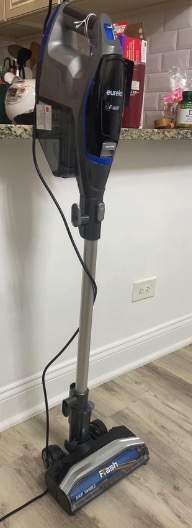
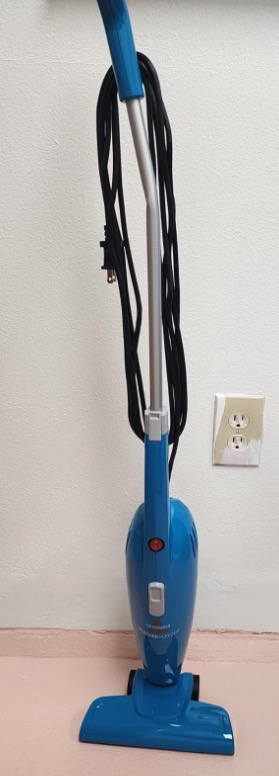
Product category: items_vacuum
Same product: no